Trezelah

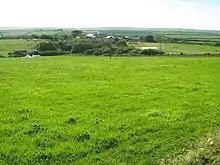
Trezelah Farm

Trezelah is a hamlet north of Penzance in Cornwall, England, United Kingdom.